Marc Sangnier

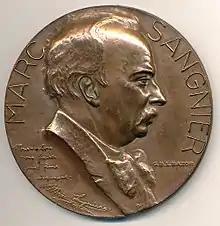
A medallion commemorating Sangnier

Marc Sangnier (3 April 1873, Paris – 28 May 1950, Paris) was a French Roman Catholic thinker and politician, who in 1894 founded "Le Sillon" ("The Furrow"), a social Catholic movement.